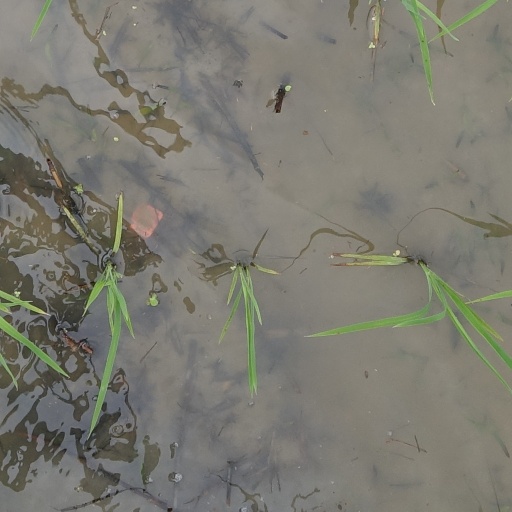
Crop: rice